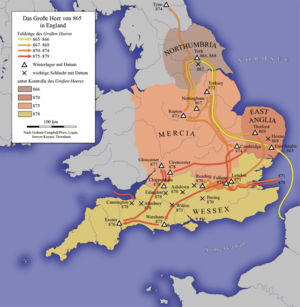
Store Hedenske Hær / Billeder
"Den Store Hedenske Hær, også kendt som ""den store hær"" eller ""den store danske hær"", var en vikingehær, som kom fra Danmark. Hæren plyndrede og erobrede store dele af England i slutningen af det niende århundrede. Overleverede kilder giver ingen præcise oplysninger om hærens størrelse til forskel fra mange andre skandinaviske hære i perioden, som er velbeskrevne, men den var helt klart blandt de største styrker af sin slags og bestod af hundreder af skibe og flere tusinde krigere.